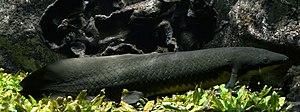
Dipneuste australien ( Neoceratodus forsteri ). Aquarium tropical du Palais de la Porte Dorée, à Paris.